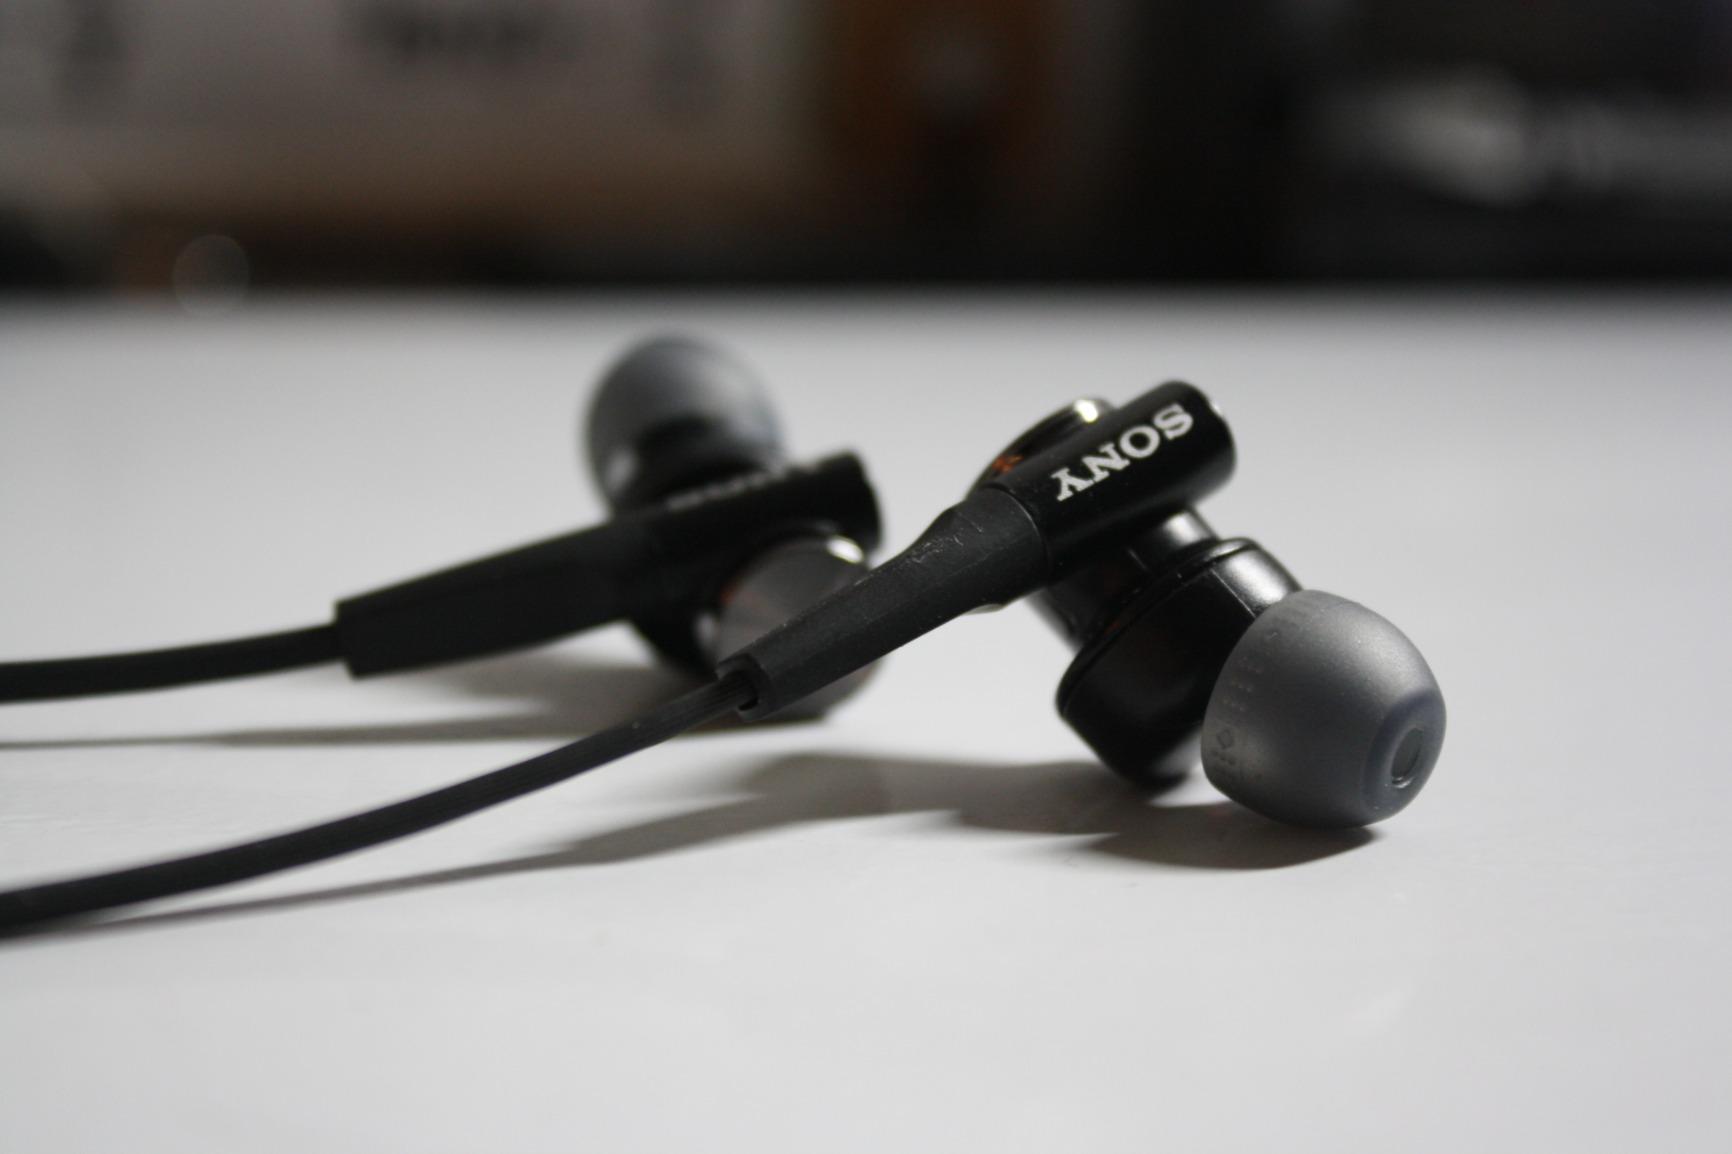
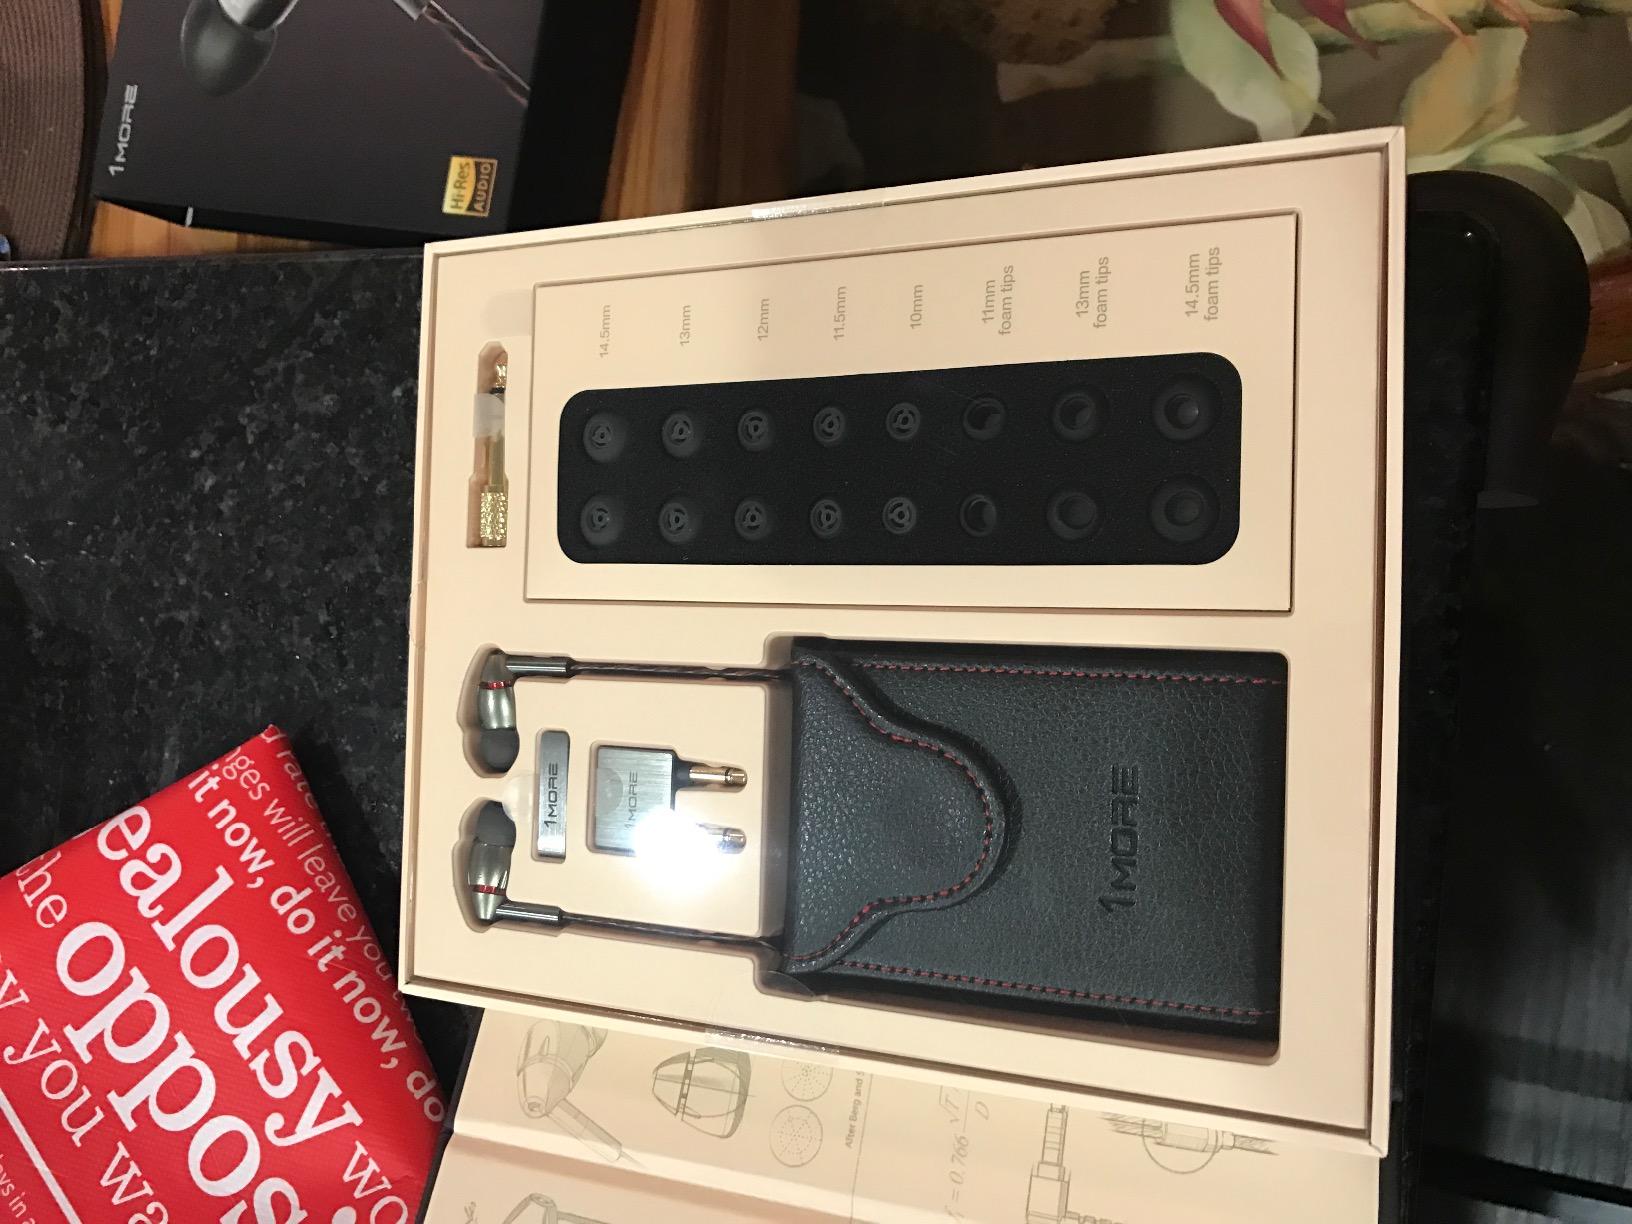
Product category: headphones
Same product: no